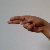
The image shows a hand gesture representing the letter 'H' in Indian Sign Language.